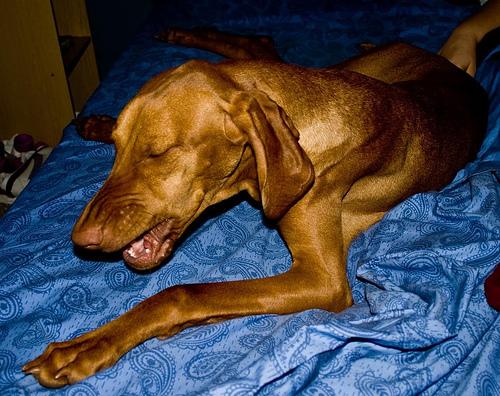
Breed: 210-n000048-vizsla